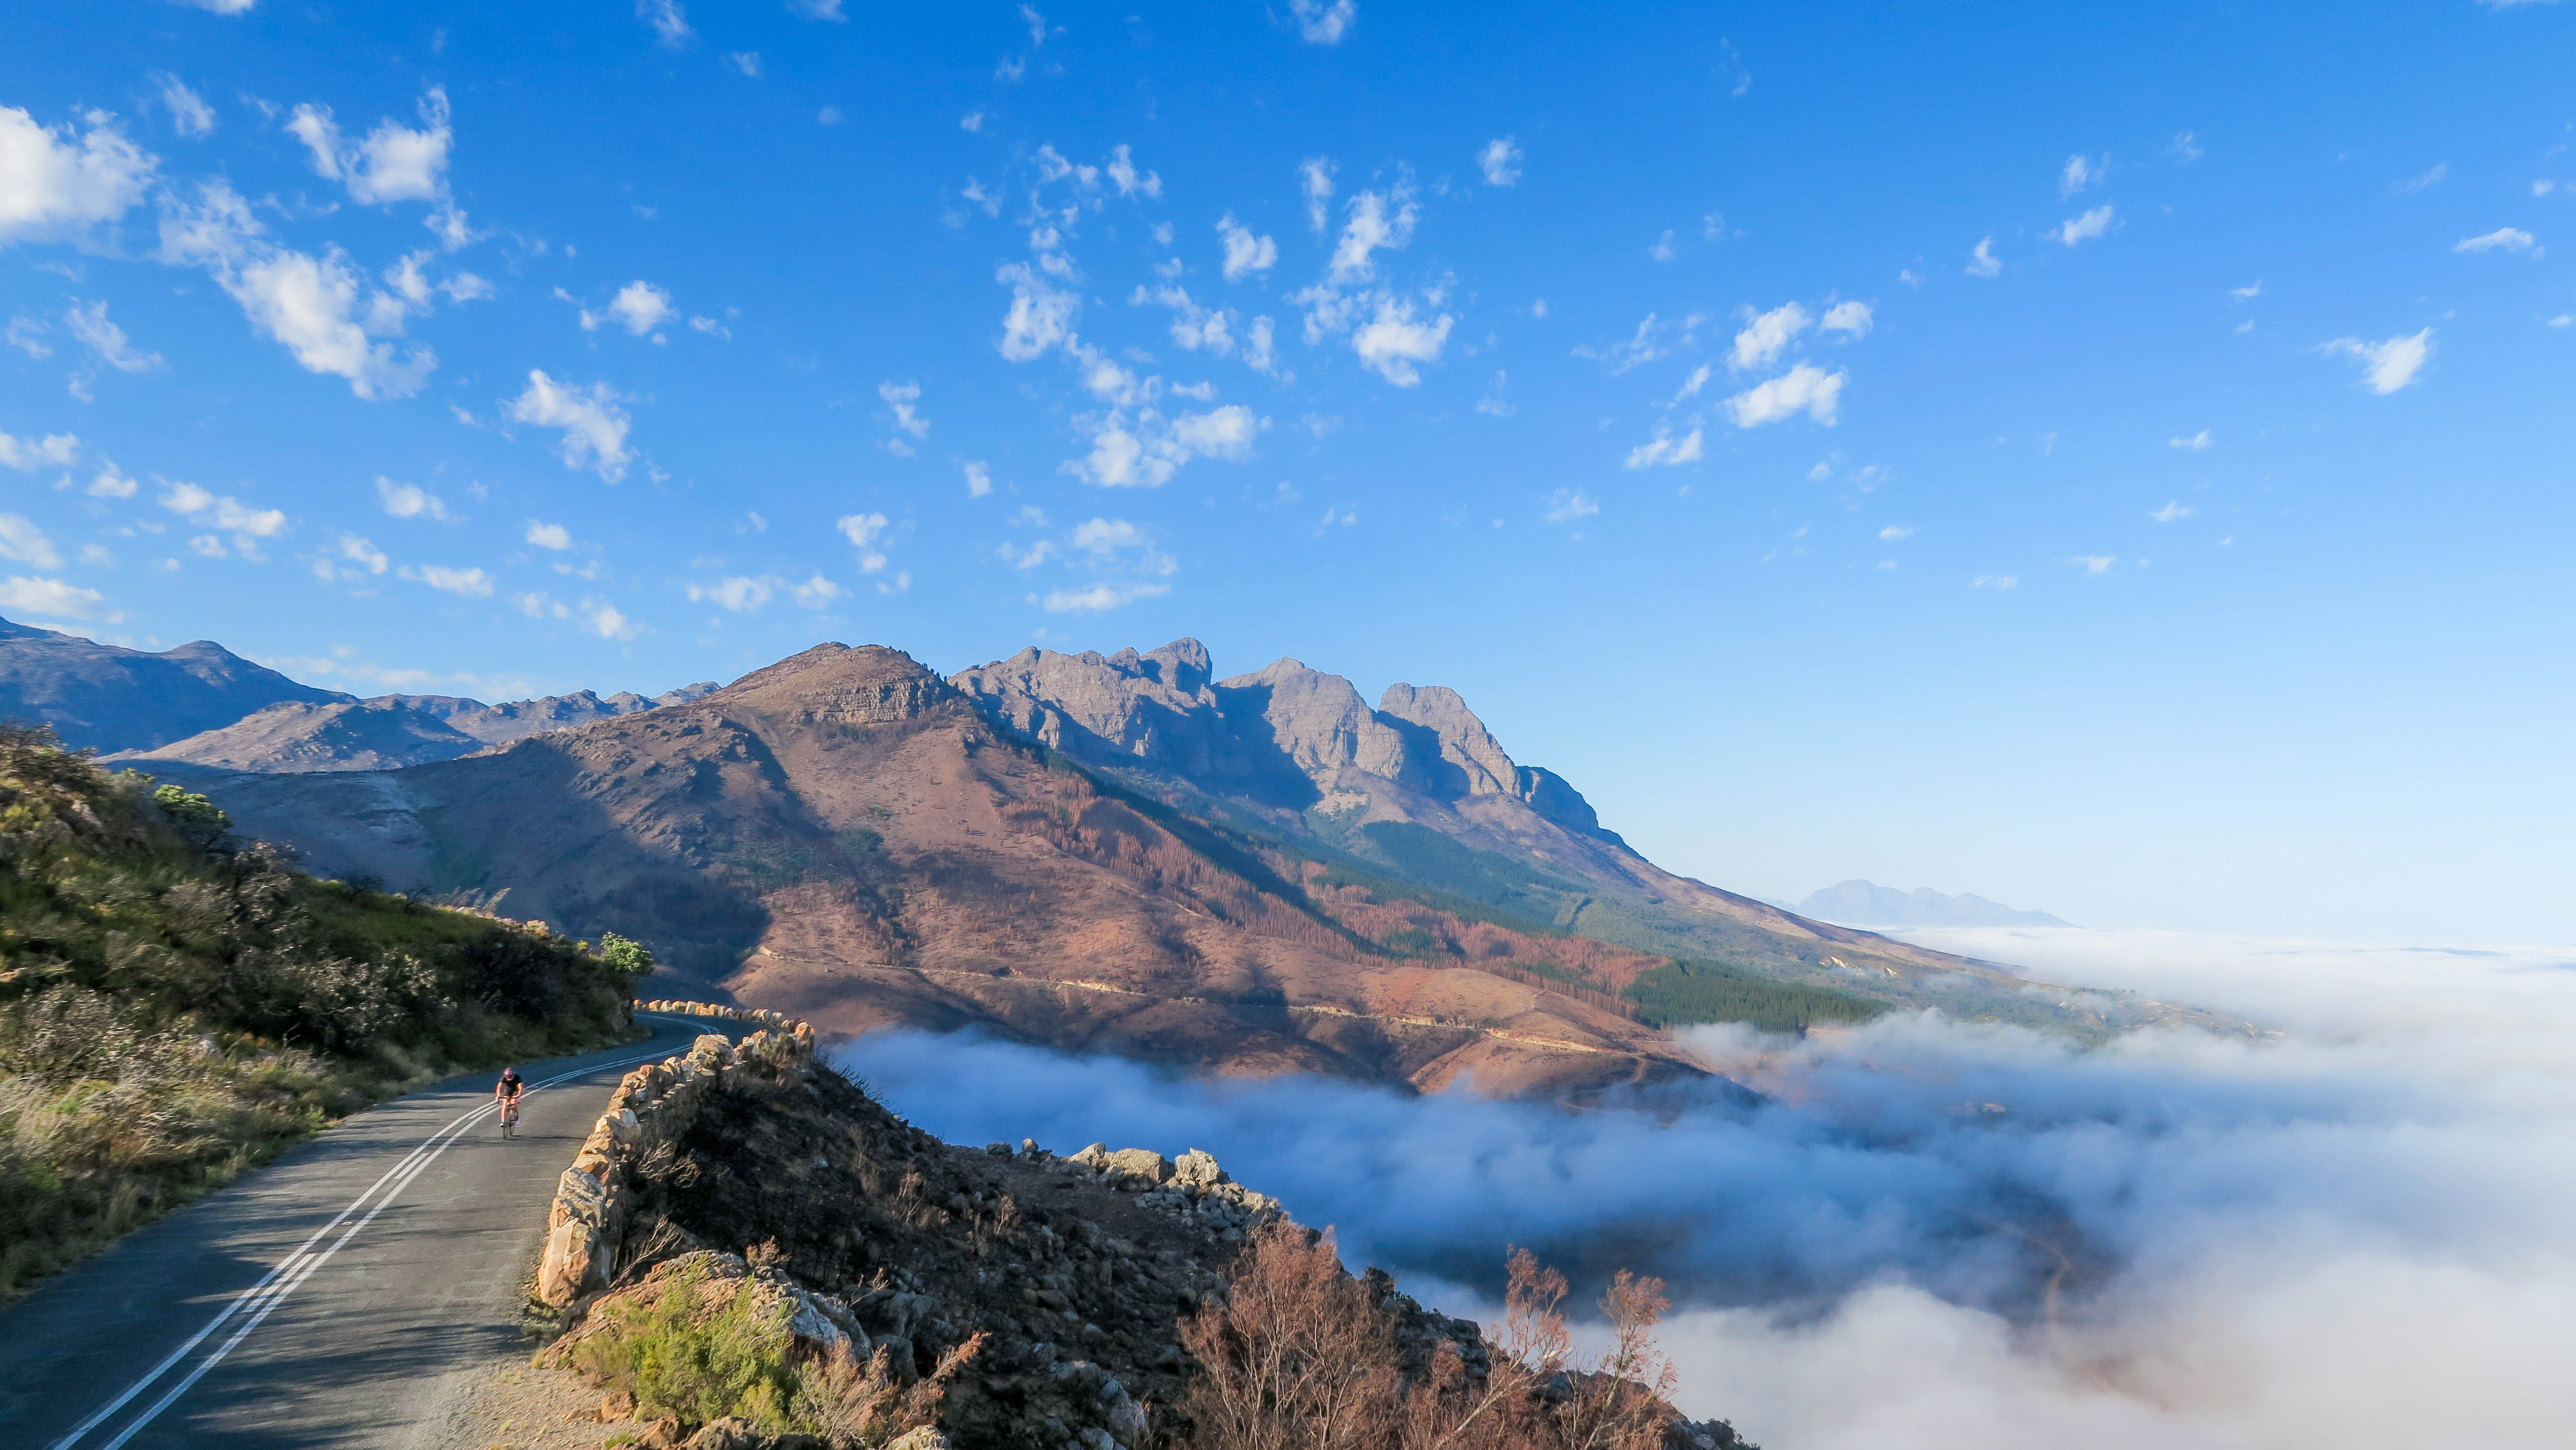
landscape, mountain, mountain range, national park, ridge, alps, plateau, landform, mountain pass, geographical feature, mountainous landforms